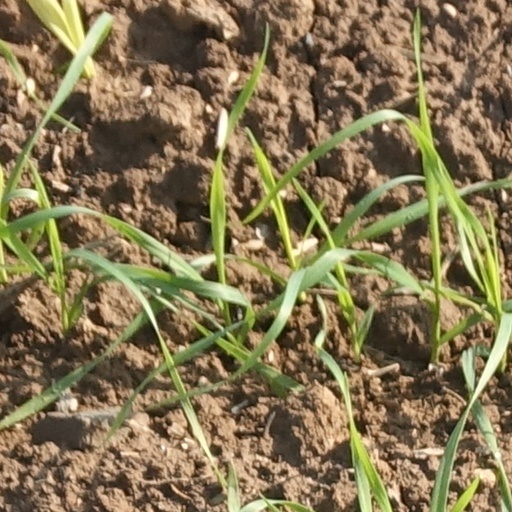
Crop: wheat